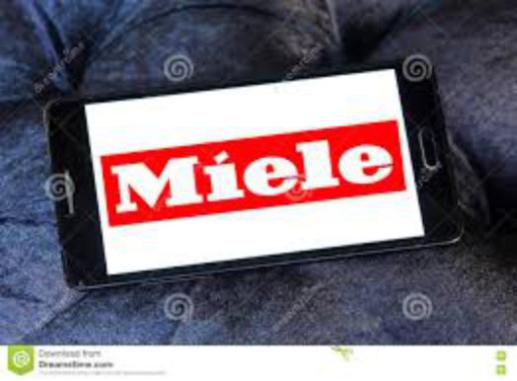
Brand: miele
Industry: Necessities